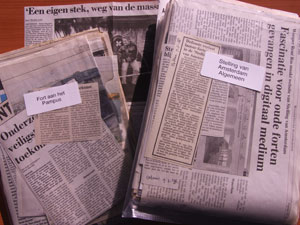
Waste category: paper